Leucanthemum vulgare

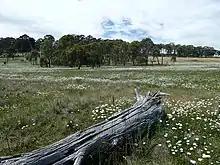
Infestation in native pasture near Guyra in Australia

The species is native to Europe, and to Turkey and Georgia in Western Asia. It is a typical grassland perennial wildflower, growing in a variety of plant communities including meadows and fields, under scrub and open-canopy forests, and in disturbed areas. The species is widely naturalised in many parts of the world, including North America, and is considered to be an invasive species in more than forty countries. It grows in temperate regions where average annual rainfall exceeds , and often where soils are heavy and damp. It is often a weed of degraded pastures and roadsides.